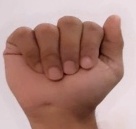
ASL sign: A